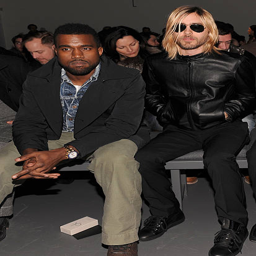
music video performer and artist attend the fashion show during fashion week .